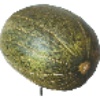
Label: Melon Piel de Sapo 1